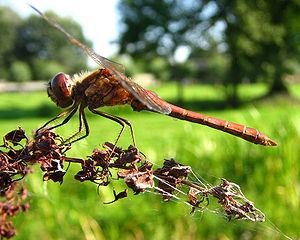
Cette liste recense les odonates répertoriés dans le canton de Genève par un ouvrage de 1996, complété par un ouvrage de 2012.